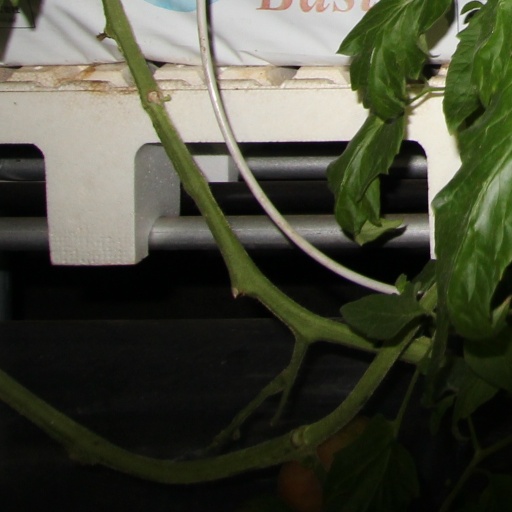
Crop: tomato